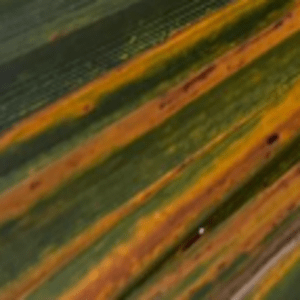
Label: Manganese Deficiency